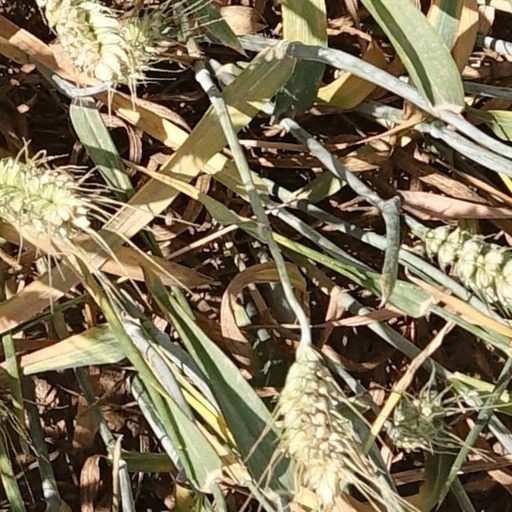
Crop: wheat